Missy Malone

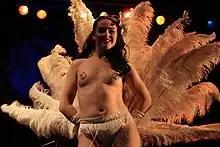
Missy Malone performing a fan dance in Calafell, Catalonia, Spain in 2010

Malone is most known for her work as a burlesque performer. As soon as Malone turned 18, she started performing. She developed a wide range of acts and is mostly known several: her stilt walking 9 ft ‘Bride’ act a tribute to the 1935 classic movie "Bride of Frankenstein", fan dance with 4 ft long white feather fans, 'Jack Frost' in a rich black velvet cloak, a variety of other acts including a champagne themed balloon dance, a gambling cowgirl act entitled "Ace of Spades", a classic 1950s bump and grind act "Comanche", and several character acts depicting cupid, a nurse, pirate, and sailor.